Sky position (RA, Dec in degrees): 342.063, 0.9368
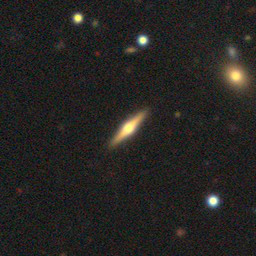
Galaxy morphology: Edge-on Galaxies with Bulge